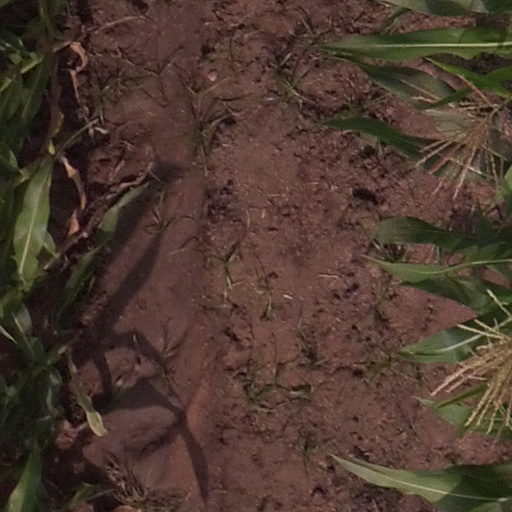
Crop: maize; corn